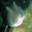
Label: shark